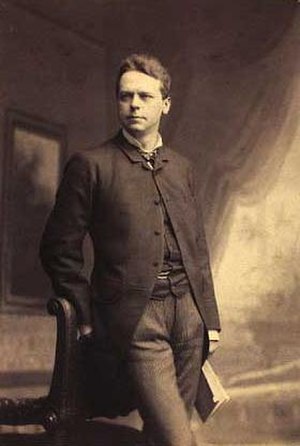
William Bloch
William Edvard Bloch var en dansk forfatter og teaterinstruktør. Født i København 1845 som søn af grosserer Jørgen Peter Bloch og Ida Emilie Ulrikke Henriette Weitzmann.